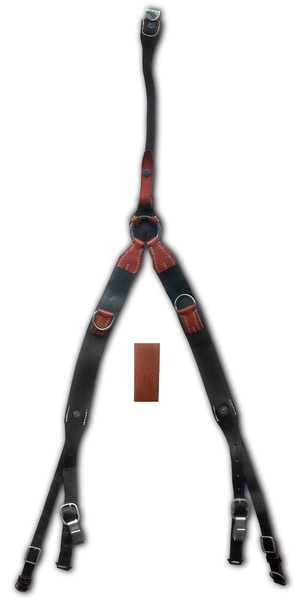
Brêlage à ceinturon M39 (Réplique de Scout de 1994)"
Un brêlage à ceinturon est un harnais à système de bretelles de suspension, en cuir ou en tissu, attaché au ceinturon d'un uniforme et porté au moyen d'une sangle porteuse sur chaque épaule.